Bibliography of Cleveland

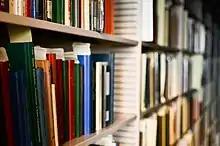
Bookshelf at the Cleveland Public Library's John G. White Special Collection

The following is a bibliography of Cleveland, Ohio. It includes selected publications specifically about the city, Cuyahoga County, and the Greater Cleveland Metropolitan Area.